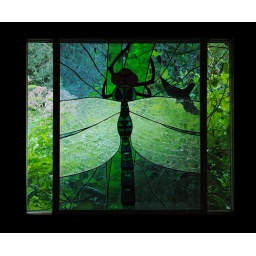
A beautiful window in the library at the Churchville Nature Center, which overlooks a lush, green garden outside